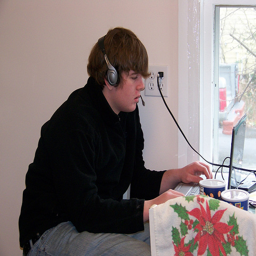
A boy using his laptop with a headset of some sort.
A young man listening to music while working on a laptop.
A teenager wearing a headset types on a keyboard.
A boy is sitting and using headphones and a laptop computer.
A man wearing headphones sitting in front of a laptop.